String Quartet No. 1 (Górecki)

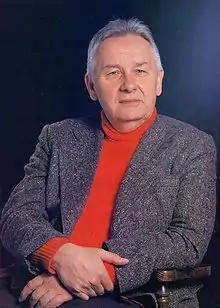
Henryk Górecki in 1993

String Quartet No. 1, "Already it is dusk", Op. 62, is a composition for string quartet by Henryk Górecki. Written in 1988 after a long period of focus on vocal music, it was first performed by the Kronos Quartet on 21 January 1989 at the Walker Art Center in Minneapolis. All three of Górecki's string quartets were written for the Kronos Quartet. It is published by Boosey & Hawkes and PWM Edition.